Greater Orlando

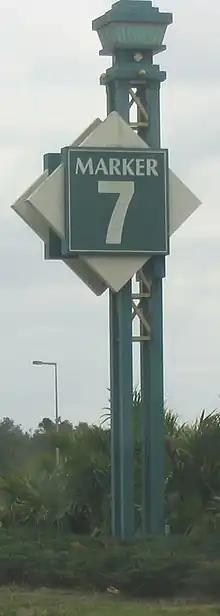
One of the many "mile markers" on U.S. 192's tourist strip in Celebration, Osceola County

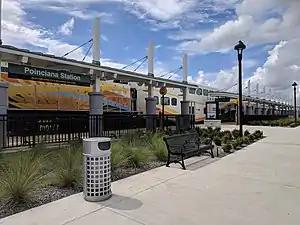
SunRail train stopped at Poinciana station, Osceola and Polk Counties

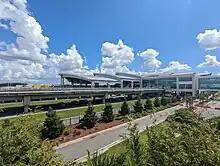
Brightline at Orlando International Airport

The Beachline, Central Florida GreeneWay, East-West Expressway and Western Expressway are all run by the Central Florida Expressway Authority. Florida's Turnpike and portions of tollways not inside Orange County are run by Florida's Turnpike Enterprise, a special district of the Florida Department of Transportation.